Club Brugge KV

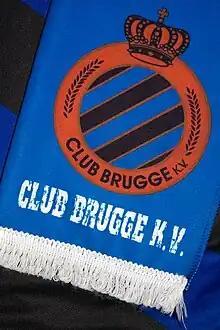
Logo used until 2012, inspired by the RCD Espanyol logo

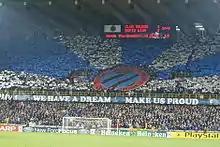
Tifo before the Champions League game Club Brugge-Rapid Wien in 2005

The club's original home in the Sint-Andries district of Bruges was known as the Rattenplein (rats' stadium) since it was owned by the local fox terrier club, who used it for another imported English pastime: rat baiting. This non-UEFA affiliated 'sport' involved getting dogs to chase and kill rats. In 1911, the team moved to a new ground, called De Klokke (after a nearby pub), which was renamed the Albert Dyserynckstadion after the sudden death of Club Brugge chairman Albert Dyserynck.